5 yen note

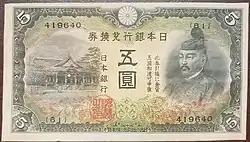
Five yen "secondary" note

It is commonly accepted that Japan started the Pacific War on December 7, 1941, with a surprise attack on Pearl Harbor. As the start of the war caused the National Printing Bureau to become extremely busy, it was difficult to save labor in manufacturing "primary" five yen notes. These issues caused another series to be created as a suitable in order to improve manufacturing efficiency. Five yen notes from this series are known as as this is the second out of four consecutive series with the same obverse design. These notes measure 76mm X 132mm in size, and feature Heian era scholar, poet, and politician Sugawara no Michizane on the obverse with Kitano Tenmangū. The reverse side of the note meanwhile has an ornate design with a colorized pattern with watermarks in the shape of birds to help aid against counterfeiting. When secondary five yen notes were issued on January 6, 1942, they were de jure exchangeable for gold. In reality the notes were de facto fiat currency that was made in preparation for a full-scale transition from the gold standard to a managed currency system. The "Bank of Japan Act" was later promulgated on February 24, 1942, which allowed the Bank of Japan to be re-organized to reflect the reality of World War II. As the convertible wording on the obverse no longer applied, the Bank of Japan released a new series of nonconvertible notes in denominations of 1, 5, 10, and eventually 100 yen as fiat currency. Secondary five yen eventually met the same fate as the previously issued "primary five yen", as was implemented by the Shidehara Cabinet after the war ended. By March 9, 1946, it was reported by the International Monetary Fund that all notes previously issued by the Bank of Japan had been surrendered for a one to one conversion into new yen notes.